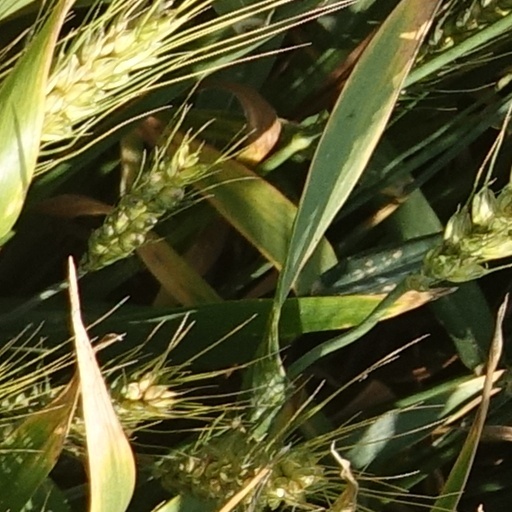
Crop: wheat